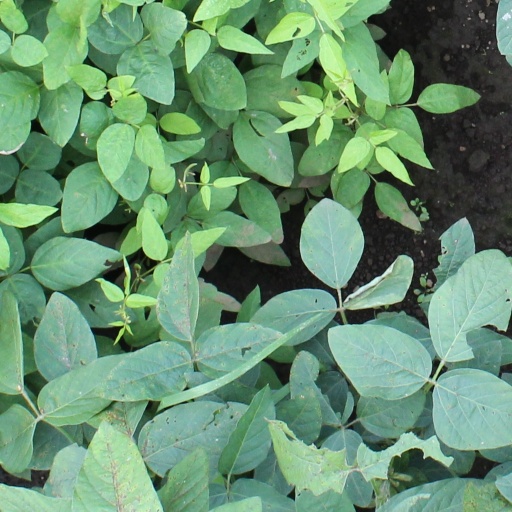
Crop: soybean